Doyle Owl

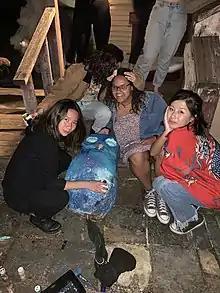
Reed College students and Doyle Owl, Spring 2019

The Owl was first stolen in a 1913 dorm war. Another dorm kidnapped nine residents of Doyle, offering to exchange the captives for the Owl. This did not work and the "hostages" escaped. The same rival dorm staged a two-hour siege on Doyle, featuring water, mud, and ammonia bombs. Doyle countered by using a firehose, but the tradition had been born. Over the years the Owl has been stolen countless times. However, an odd ritual has accompanied this thievery. Whenever it is stolen, the thieves must flaunt it at a "showing," where elaborate measures are taken to display the Owl while reducing the odds of it being re-stolen by a new group. The resulting brawl often involves the majority of the student body.